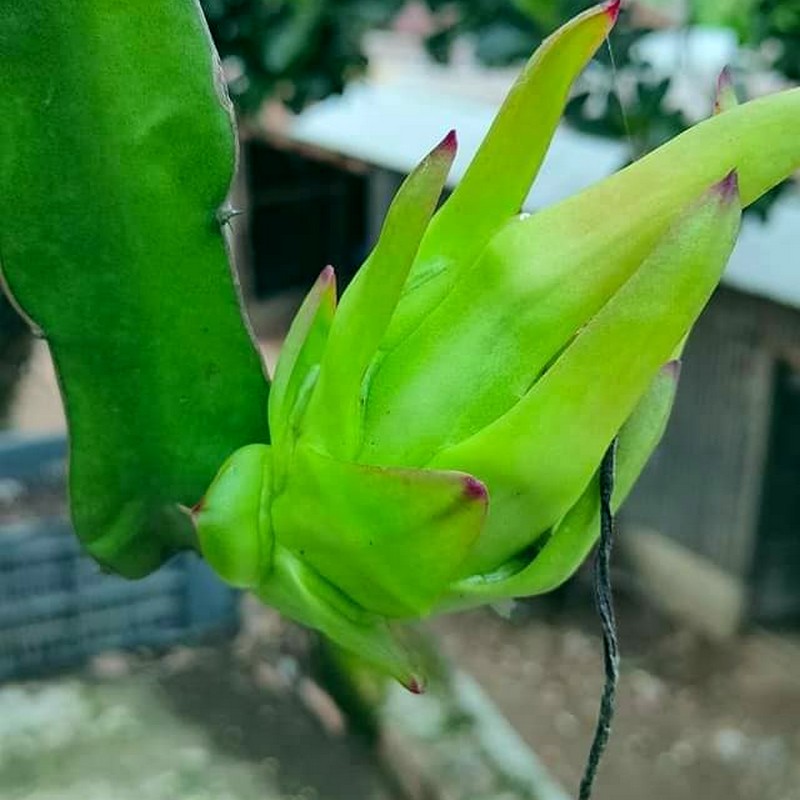
Label: Immature Dragon Fruit